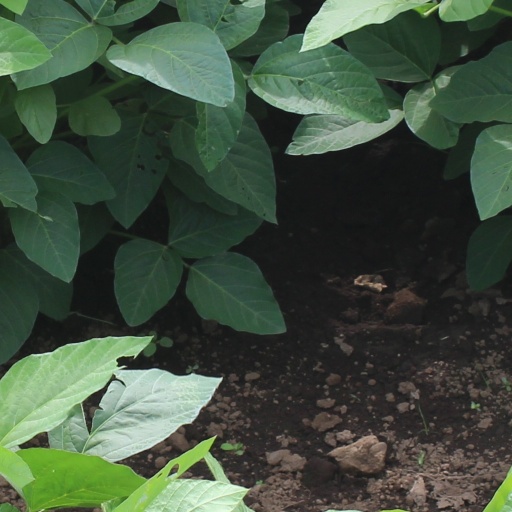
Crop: soybean